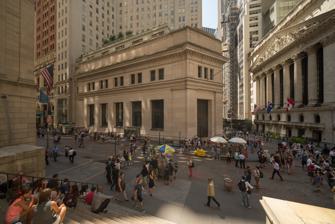
Building: 23 Wall Street
Country: United States of America
Year built: 1914
Commercial building in Manhattan, New York "J.P. Morgan & Co. Building" redirects here. For the tower also formerly known as the J.P. Morgan & Co. Building, see 60 Wall Street . United States historic place 23 Wall Street U.S. National Register of Historic Places U.S. Historic district Contributing property New York State Register of Historic Places New York City Landmark No. 0039 The building as seen from the steps of Federal Hall ; the New York Stock Exchange Building is visible at right Location 23 Wall Street , Manhattan , New York, US Coordinates 40°42′25″N 74°00′38″W / 40.70694°N 74.01056°W / 40.70694; -74.01056 Built 1913–1914 Architect Trowbridge & Livingston Architectural style Neoclassical Website Official website Part of Wall Street Historic District ( ID07000063 ) NRHP reference No. 72000874 NYSRHP No. 06101.000390 NYCL No. 0039 Significant dates Added to NRHP June 19, 1972 Designated CP February 20, 2007 Designated NYSRHP June 23, 1980 Designated NYCL December 21, 1965 23 Wall Street (also known as the J.P. Morgan Building ) is a four-story office building in the Financial District of Manhattan in New York City , at the southeast corner of Wall Street and Broad Street . Designed by Trowbridge & Livingston in the neoclassical style and constructed from 1913 to 1914, it was originally the headquarters of J.P. Morgan & Co. Since the late 2000s, the building has remained unoccupied for long periods, although it has occasionally been used for events. The building has a facade of ashlar masonry and pink Tennessee marble . The first floor consists of a piano nobile over a low basement; above are the second story, the main cornice , and two more stories. After its completion, the building became known as the headquarters of J.P. Morgan & Co.—the "House of Morgan"—although its exterior was never signed with the Morgan name. The banking room, which took up nearly the entire ground floor, included offices and was used for banking transactions. This space was designed with a domed, coffered ceiling and, later, a large crystal chandelier. Mechanical systems and vaults were in the basement, and executive offices were placed on the upper floors. 23 Wall Street replaced the Drexel Building, which was the banking headquarters for J.P. Morgan & Co.'s predecessor Drexel, Morgan & Co. When the building was damaged during the Wall Street bombing in 1920, J.P. Morgan & Co. refused to make repairs, in defiance of the bombing's perpetrators. The building was linked to neighboring 15 Broad Street in 1957, and the two buildings served as the J.P. Morgan & Co. headquarters until 1988, when the firm moved to 60 Wall Street . During the 2000s, there were plans to convert both 23 Wall Street and 15 Broad Street into a condominium complex. In 2008, 23 Wall Street was sold to interests associated with the billionaire industrialist Sam Pa but mostly remained empty afterward. Depicted in several media works, 23 Wall Street's simple design was generally praised upon its completion. The building is a New York City designated landmark and is listed on the National Register of Historic Places (NRHP); it is also a contributing property to the NRHP-listed Wall Street Historic District . Site 23 Wall Street is in the Financial District of Manhattan in New York City , at the southeast corner of Broad Street to the west and Wall Street to the north. The building's land lot has a frontage of about 113 feet (34 m) along Broad Street and 157 feet (48 m) along Wall Street. It borders 15 Broad Street to the south and west. Other nearby buildings include the New York Stock Exchange Building to the west; 14 Wall Street to the northwest; Federal Hall National Memorial (formerly the sub-Treasury building) at 26 Wall Street to the north; and 40 Wall Street to the northeast. The Broad Street station of the New York City Subway , serving the J and ​ Z trains, contains entrances directly outside 23 Wall Street. The Second Empire style Drexel Building—the banking headquarters for Drexel, Morgan & Co. , predecessor of J.P. Morgan & Co. —previously occupied 23 Wall Street's site. Anthony Drexel had bought the site in 1872 for $348 per square foot ($3,750/m 2 ), making it the city's most expensive plot of land at the time. The Drexel Building, completed in 1873, was designed with a mansard roof and marble walls. Its seven stories had been connected by a steam elevator, one of the city's earliest such installations. The Real Estate Record and Guide characterized the Drexel Building as "the second fireproof building of importance" to be built in New York City, after the Equitable Life Building . Panoramic view of the site with the George Washington statue outside Federal Hall at far left, 23 Wall Street at center left, and the New York Stock Exchange Building at right Architecture Trowbridge & Livingston designed 23 Wall Street in the neoclassical style. Marc Eidlitz was the building's main construction contractor. Many other engineers and contractors were involved in the building's construction, including elevator supplier A. B. See , vault contractor Carnegie Steel Company , and vault engineer Frederick S. Holmes . 23 Wall Street was the headquarters of J.P. Morgan & Co., the "House of Morgan", and was nicknamed "The Corner". J. P. Morgan Jr. , the head of the bank when the building was being planned, dictated many aspects of its design. Unlike skyscrapers in the surrounding area, 23 Wall Street was built with only four above-ground stories. The building originally contained up to five mezzanine levels, leading Architecture and Building magazine to characterize it as a nine-story building. The building is shaped like an irregular heptagon , with a chamfered corner at its main entrance at Wall and Broad Streets, as well as a "light court" on the building's eastern side at the third and fourth stories. The southeast corner contains an extension that protrudes slightly from the southern lot line. The main entrance corner, facing the intersection of Wall, Broad, and Nassau Streets , was intended to make the intersection appear like a public square outside Federal Hall. When the building was being designed, Morgan had stipulated the architects include an entrance at that corner. The acute angle of the intersection led Trowbridge & Livingston to design that entrance as a chamfer, which was more architecturally appealing. The facade rises about 85 feet (26 m) above street level. Because of the irregular shape, the building only takes up 92 feet (28 m) on Broad Street and 135 feet (41 m) on Wall Street, or about 20 feet (6.1 m) less than the lot frontage on either side. Facade Seen in 2010 The facade is made of ashlar masonry and pink Tennessee marble , in accordance with J. P. Morgan Sr.'s request that the marble be identical to that used in his 36th Street residence's library . Each of the marble blocks was laid horizontally, with a cross section of 3 by 3 feet (0.91 by 0.91 m) and a length of 7 to 22 feet (2.1 to 6.7 m). To furnish the marble for the project, the Morgans used their own quarry in Knoxville, Tennessee . The walls are astylar in design, with unadorned windows in deep reveals. The facade contains several divots caused by flying shrapnel from the Wall Street bombing , which occurred outside the building in 1920. The first floor consists of a high piano nobile over a low basement. Above that are a shorter second story and the windowless third story; the fourth story is set back and not visible from street level. The main cornice, between the second and third stories, is inspired by Italian Renaissance architecture and wraps around the north, northwest, and west sides. A mechanical penthouse containing air-conditioning machinery is atop the original roof. The main entrance is through the chamfered corner at Wall and Broad Streets; the building's corner measures 34 feet (10 m) wide. A short flight of five steps leads from the sidewalk to the large rectangular entrance opening, which is slightly recessed from the facade. The entrance opening contains a bronze-and-glass set of doors underneath a transom window made of bronze and glass. On either side of the entrance opening, the chamfered corner's walls are designed to resemble pilasters . The senior Morgan had stipulated that no company name signs would be on either of the pilasters, as he planned to add decorative elements, but he died before the plans were finalized. Ultimately, no name plaque was ever placed atop the main entrance, as the building became well known worldwide. The lintel above the doorway is a single continuous stone measuring 19 by 3.16 by 4 feet (6 by 1 by 1 m) and was, at the time of the building's construction, one of the largest stones ever brought to New York City. Above the main entrance, at the second story, there is a single set of three windows. According to The New York Times , the main entrance was sometimes also known by the building's nickname, "The Corner". The remainders of the Wall and Broad Street facades are similar, except that the Broad Street facade has four vertical bays , and the Wall Street facade has five. In each bay, there is a tall rectangular window opening at ground level, as well as a pair of smaller openings at the mezzanine. Each of the ground-story windows measures 22 feet (6.7 m) tall and 12 feet (3.7 m) wide. There were also window openings at the basement level, subsequently infilled with marble. Another entrance on Broad Street led to the wire transfer department in the building's basement. Features Substructure and basement The foundations of the outer walls were made of cofferdams that extended 65 feet (20 m) into the underlying bedrock. The concrete used in the cofferdams was laid 7 feet (2.1 m) thick. The perimeter of the site was excavated with pneumatic caissons averaging about 7 by 28 feet (2.1 by 8.5 m), after which the center of the lot was excavated to a depth of 55 feet (17 m). The foundations were built to be strong enough to support a tower of at least 30 stories. The basement was accessed through an elevator and stairs in the rear of the ground story, as well as through the secondary entrance on Broad Street. It contained a three-story vault that, at the time of the building's completion, Architecture magazine described as "one of the largest in existence". The interior of the vault was cited as measuring 18 by 22 feet (5.5 by 6.7 m) with exterior dimensions of 23 by 27 feet (7.0 by 8.2 m). A stair and elevator connected the three levels in the vault; the elevator was nicknamed the money room. The vault walls were 2.5 feet (0.76 m) thick and were made of steel layers reinforced with concrete. The 50-short-ton (45-long-ton; 45 t) circular vault door, made of a steel composite, could be swung open with one hand. There was also a private shooting range for J.P. Morgan & Co. in the basement. The remaining space in the basement was used to house the building's mechanical systems, such as heating and ventilating systems, as well as vaults and storerooms. Ground story An office on the ground story The entire ground story was designed as a symmetrical double-height space with single-height partitions. The small, irregular lot size meant that the design could not waste any space. Just inside the main entrance was an anteroom with a staircase on the left and an elevator on the right, which led to the upper-story executive offices. The main ground-story space covered 15,000 square feet (1,400 m 2 ). This space had no interior columns and was topped by a 30-foot-high (9.1 m) coffered ceiling with a pattern of gilded hexagons and circles. At the center of the room was a shallow domed skylight, measuring 35 feet (11 m) in diameter. During a renovation in the early 1960s, plaster replaced the glass dome, and a massive crystal chandelier was installed at the center. The 1,900-piece Louis Quinze chandelier was removed and placed in 15 Broad Street during a 2000s renovation of that building. At the center of the room was a main lobby shaped like an irregular hexagon, which, according to author Ron Chernow , was intended to resemble the layout of a "London merchant bank". It contained bank officers' enclosures and a public hall. It had a mosaic floor tile and was surrounded by a screen of pink Tennessee marble, with bronze-and-glass grilles, as well as columns of Skyros marble. There were Italian Renaissance-style carvings sculpted by Charles Keck on the screen. On one side of the screen were depictions of the sea, the earth, and the air, inspired by Greek mythology . A depiction of Hiawatha , on the opposite side of the screen, was meant to represent agriculture and arts. Zodiac symbols were placed at the center of the floor; these symbols were emblems of a private club composed of J. P. Morgan Sr.'s friends. Shorter marble railings replaced the screen in the early 1960s renovation. The ground floor's outer walls had wainscoting 11 feet (3.4 m) high. Above the wainscoting were large mosaic panels with marble frames. Along the hexagonal lobby's western and southern walls, to the right of the main entrance, there were conference rooms and partners' offices. The lobby's northern wall, to the left of the entrance, had two waiting rooms and the foreign exchange department. On the eastern wall of the hexagonal lobby, doors led to a rectangular banking space flanked by various offices. Two elevators and a set of stairs were in the southeast corner of the space. The elevators and stairs, as well as a correspondence office at the rear, were not part of the ground-level main space. A painting of Morgan's father J. P. Morgan was hung on the south wall above a marble fireplace. An arch on the rear wall connected with 15 Broad Street. Upper stories J. P. Morgan Jr.'s office The superstructure is made of a steel frame, but the beams were hidden within the walls because Morgan had requested that they not be visible. Consequently, the upper floors are hung from a series of steel trusses 14 feet (4.3 m) deep and 100 feet (30 m) long; steel columns support the beams within the walls. The second floor contained the private offices of the partners and their secretaries. The second story has a hole at its center, surrounding the main ground-floor room. Each partner had their own offices; the second-floor offices were designed based on the preferences of their respective occupants. An office for J. P. Morgan Jr. was directly above the building's main entrance and had a private stair leading down to ground level. Each room had fireplaces and generally contained English oak paneling. A central, oak-lined corridor connected the rooms. The third floor contained private dining rooms, a kitchen, and bedrooms for executives. The fourth floor contained janitors' quarters, other minor divisions, and a roof garden facing the New York Stock Exchange. The roof garden measured about 24 by 42 feet (7.3 by 12.8 m) and could be covered by an awning, doubling as extra conference space during the summer. The fourth floor also contained a small barber shop. When 15 Broad Street was converted to condominiums in the 2000s, the roof of 23 Wall Street became a 5,000-square-foot (460 m 2 ) garden with children's pool and dining area, accessible to the residents of the development. History Drexel, Morgan & Co., headed by Anthony J. Drexel and J. P. Morgan Sr., was renamed J.P. Morgan and Company after Drexel's death in 1895. During the late 19th century, the bank evolved into one of the most influential institutions in the United States, and the elder Morgan became one of the country's most powerful financiers. By the 20th century, many large corporations had opened investment accounts with J.P. Morgan & Co., and its members were directors of one-sixth of the United States' largest corporations. By the 1900s, the Drexel Building had become too small for the bank's needs, and Morgan wanted a larger structure, akin to the National City Bank of New York 's headquarters at 55 Wall Street one block away. J.P. Morgan & Co. was also leasing the Drexel Building from Anthony Drexel's estate instead of owning it outright. Morgan had long sought to acquire the building, but the Drexel estate had refused to sell. The site was considered the most valuable lot in New York City by the early 1910s. There had been an unsuccessful proposal to replace the Drexel Building and the adjacent Mills Building with a skyscraper. Ultimately, J.P. Morgan & Co. decided to construct an edifice solely for its own use; the new structure was to be smaller than the Drexel Building. Construction In February 1912, several publications reported that J.P. Morgan & Co. had bought the Drexel Building from the Drexel estate, though the purchase price was never revealed. Morgan founded a company to purchase the structure, although it was still unclear at the time whether the Drexel Building would be replaced. That September, the company finalized its purchase of the neighboring Mechanics and Metals National Bank building at 29–33 Wall Street. By that time, J.P. Morgan & Co. had decided to demolish and replace the structure. The Mechanics Bank lot, covering 6,000 square feet (560 m 2 ), was valued at $1.62 million (equivalent to $51 million in 2023 ), and the 10,000-square-foot (930 m 2 ) Drexel Building lot was valued at $2.7 million (equivalent to $85 million in 2023 ). The replacement building would be among the many ongoing redevelopment projects in the neighborhood. The senior Morgan leased a temporary office on the 31st floor of 14 Wall Street, where he was able to observe work on his new building. By early 1913, Trowbridge & Livingston were chosen as architects for the new structure. Although the means of their selection was not mentioned in published literature, an unpublished memoir by one of the firm's principals, Goodhue Livingston , indicated that they had won an architectural design competition . Trowbridge & Livingston submitted their plans for the structure to the New York City Department of Buildings in February 1913. Morgan died the next month, shortly before work began on the new headquarters. All occupants of the two buildings were ordered to vacate by May 1, 1913. The demolition of the Drexel and National Bank buildings began on that date. Two heroic statues from the Drexel Building were taken for storage to the Morgan Library, and a family member took six columns. The site was cleared completely by late July 1913 and foundation installation began. The foundation work required underpinning the Mills Building with nineteen pneumatic cylinders, excavating the site's perimeter using caissons, and excavating the lot's interior. By that November, the foundation was completed, and the superstructure had reached the first floor. A ceremonial cornerstone was laid in December 1913 by J. P. Morgan Jr., who had succeeded his father as head of J.P. Morgan & Co. The facade of 23 Wall Street was substantially completed in June 1914, when protective scaffolding surrounding the site was removed. Early 20th century Exterior damage from the Wall Street bombing in 1920 23 Wall Street officially opened on November 11, 1914, although the bank's departments had gradually moved to the building from temporary headquarters during that month. The total cost of construction was estimated at over $5 million (equivalent to $152 million in 2023 ), of which $4 million had been allocated to land acquisition (equivalent to $122 million in 2023 ). The absence of a name plaque on 23 Wall Street's facade contrasted with the Drexel Building, where the company's name had been engraved above the doorway. Chernow said "the new building was compact and mysterious, reflecting the bank's penchant for privacy". Despite the lack of exterior name identification, the building quickly became associated with J.P. Morgan & Co. After J. P. Morgan Jr. helped fund the Allies of World War I , he received death threats and survived an assassination attempt. To protect him, detectives were stationed outside and around 23 Wall Street for several months. According to Livingston, a wire net across the roof would deflect any missile or bomb dropped onto the building, and the thick walls would prevent against damage from explosions. On September 16, 1920, the Wall Street bombing occurred outside the building, killing 38 people and injuring hundreds more. Most of the victims were outside the building, but the blast also killed one Morgan employee. The bomb damaged many of the Morgan building's interior spaces after shrapnel had entered through its large windows, causing between $500,000 and $600,000 in damage. The exterior stonework received only superficial pockmarks from shrapnel. J.P. Morgan & Company said that, in defiance of those who committed the crime, it would not repair the exterior damage. More than four decades later, The New York Times described the pockmarks as "a badge of honor". During the late 1920s, Trowbridge & Livingston designed 15 Broad Street, an L-shaped skyscraper that wrapped around 23 Wall Street to the south and east. The skyscraper contained a truss above the Morgan building. To allow the inclusion of this truss, J.P. Morgan & Co. leased the air rights above 23 Wall Street to the Equitable Trust Company , for which 15 Broad Street was being constructed. Heavy timbers were placed on 23 Wall Street's roof to protect it while the skyscraper was being built. By then, 23 Wall Street did not have sufficient space for J.P. Morgan & Co.'s needs, so the bank leased some space at 15 Broad Street in 1929. Trowbridge & Livingston prepared plans in 1930 for an addition to the Morgan building. The plans called for four rooms to be built above a small court on the southeast corner of the building at a cost of $74,000. As built, 23 Wall Street's top two floors had wrapped around that court and did not occupy the whole lot area. When the Broad Street subway station opened the next year, J.P. Morgan & Co. paid for the installation of bronze stanchions and railings at the subway entrances just outside 23 Wall Street. Mid- and late 20th century Even after the 1930 expansion was completed, J.P. Morgan & Co. still did not have space to fit all of its facilities at its Wall and Broad Street location. More space was rented elsewhere, such as the employees' cafeteria, which was placed several blocks away at 120 Wall Street . J.P. Morgan & Co. indicated in late 1955 that it would purchase 15 Broad Street from the Chase Manhattan Bank . In 1957, J.P. Morgan & Co. built connections between both buildings on several stories. Wider view of 23 Wall Street, with 15 Broad Street behind it J.P. Morgan & Co. became the Morgan Guaranty Trust Company in 1959 following a merger with the Guaranty Trust Company. As part of the consolidation of the two companies, the bank sought to have its headquarters in one building. Morgan Guaranty considered constructing additional stories atop 23 Wall Street as well as replacing both structures with one headquarters. A major renovation commenced in the two buildings in 1962, to prepare for their conversion into a headquarters for Morgan Guaranty, and the interior spaces of 23 Wall Street were reconfigured. The Guaranty Trust Company's old headquarters at 140 Broadway was being demolished to make way for the Marine Midland Bank Building , and some artifacts from the old headquarters were transported to 23 Wall Street. Morgan Guaranty officially moved to 23 Wall Street and 15 Broad Street in February 1964. Some of the 4,200 employees had moved into both buildings several months earlier, but the address change had not been finalized until that date. Morgan Guaranty, which later became a subsidiary of holding company J. P. Morgan & Co., announced in 1985 that it would purchase and fully occupy a proposed tower at 60 Wall Street , a larger and more modern building two blocks to the east. Three years later, the company's operations were moved from 23 to 60 Wall Street. 23 Wall Street was renovated extensively in the 1990s as a training and conference facility for J.P. Morgan & Co. The New York Stock Exchange (NYSE), American Stock Exchange (AMEX), and J.P. Morgan & Co. considered a plan to create a financial "supercenter" on the block containing 23 Wall Street in 1992. The supercenter, to be developed by Olympia and York and designed by Skidmore, Owings & Merrill (SOM), would have consisted of a 50-story tower above two 50,000-square-foot (4,600 m 2 ) trading floors. All the buildings on the block would have been demolished except for 23 Wall Street. After Olympia and York withdrew from the proposed supercenter because of its own financial difficulties, a team composed of J.P. Morgan & Co., Lewis Rudin , Gerald D. Hines , and Fred Wilpon took up the project. The NYSE withdrew from the project in 1993. By the late 1990s, the NYSE proposed constructing a trading floor across from their existing building, in or next to 23 Wall Street. The NYSE proposed expanding its existing building eastward above Broad Street, closing it to vehicular traffic, and creating a glass-covered atrium above the street. The plan would have demolished several adjacent buildings for a new facility while retaining 23 Wall Street as a visitor center. The initial plan for the atrium by HLW International was widely criticized, as was a modification by Hugh Hardy , and the NYSE ultimately dropped the atrium proposal. During 2000, the NYSE signed an agreement with the New York City and New York state governments to acquire the block to the east, demolishing all structures except for 23 Wall Street to make way for a 50-story skyscraper designed by SOM. After the September 11 attacks in 2001 resulted in the collapse of the World Trade Center nearby, the NYSE maintained its intention to build a trading floor at 23 Wall Street. The NYSE ultimately decided against the proposal. After Chase Manhattan Bank and J.P. Morgan & Co. merged, JPMorgan Chase also considered buying 23 Wall Street, but it decided instead to move its headquarters to Midtown Manhattan in 2001. 21st century Main entrance to 23 Wall Street seen in 2007 23 Wall Street and the adjacent 15 Broad Street were sold in 2003 for $100 million to Africa Israel and Boymelgreen . Later that year, nonprofit group Wall Street Rising convinced the owners of 23 Wall and 15 Broad Streets to light the buildings during the night. The two buildings were slated to become a condominium development, "Downtown by Philippe Starck", named for its designer, Philippe Starck . Starck made the roof of 23 Wall Street into a garden and pool, accessible to the residents at 15 Broad Street. The New York Law School had planned to move into 23 Wall Street. but the proposal was canceled in September 2004 after over a year of negotiations. Afterward, the developers began looking for retail tenants to move into 23 Wall Street. Africa Israel gained full control of the two buildings in 2007. Subsequently, they used 23 Wall Street for film shoots and broker events. 23 Wall Street was sold to a partnership of the China International Fund and Sonangol Group in 2008. The building remained unoccupied for several years, even though its brokers wished to lease the interior to a luxury retailer. In 2015, a Latitude 360 entertainment center was proposed for the space, though neighborhood residents strongly opposed the plan. Sam Pa , believed to be a key leader of the China International Fund and the Sonangol Group, was arrested the same year. In early 2016, as part of a settlement over the 15 Broad Street apartments, Africa Israel was ordered to complete the renovation of 23 Wall Street. Shortly afterward, artist Simon Birch planned to run a temporary art exhibition in the unused space, but the show was postponed and ultimately canceled because of a lack of funding. Jack Terzi of JTRE Holdings contracted to purchase 23 Wall Street in August 2016 for $140 million. That December, Terzi began negotiating with clothing retailer Uniqlo , which wanted to lease 100,000 square feet (9,300 m 2 ) in the building. After several months, the building's sale had still not been finalized, leading Terzi to sue Sonangol in late 2017. Terzi had refused to place a down payment for the building because Sonangol would not guarantee that none of the money would be given to Pa. In 2018, Sonangol's request to dismiss the lawsuit was denied, and fitness chain Blink Fitness signed a lease for 20,000 square feet (1,900 m 2 ) in the basement. As part of a court settlement in January 2020, Terzi signed a 99-year lease for the building instead of buying it. Terzi had been given a period of free rent. By September 2021, Sonangol claimed that Terzi had defaulted on his lease. The building was still empty as of 2024 [update] . Impact 23 Wall Street in Wall Street (1915) by Paul Strand Reception Upon 23 Wall Street's completion, its design was generally praised. Architecture magazine wrote, "so now in the Morgan Banking House, they have established a new and high standard of artistic and practical excellence for private banks". The Real Estate Record and Guide compared 23 Wall Street to the Parthenon in Athens, and The Wall Street Journal stated that the design "gives an impressive of massiveness, strength and of beauty to the building". Architect and writer Robert A. M. Stern stated in 1983 that "its simplified Classicism was a perfect expression of the public persona" of J. P. Morgan. A history and archives consultant for J.P. Morgan & Co. considered in 2001 that the design was a "complete reflection of the personality of Pierpont Morgan". The Skyscraper Museum said in 2003 that the building "could be termed the anti-skyscraper". A reporter for the Financial Times wrote in 2004: "There is plenty of architecture with a capital A on the exterior." 23 Wall Street's plain design became a defining feature of its architecture. During the building's construction, consulting engineer W. E. S. Strong had predicted that it would be a "plain, massive structure which will be of very imposing aspect". The Sun said that "no attempt has been made in the planning of the new building to produce an elaborate or ornate structure". Time magazine wrote in 1923 that, even as structures like the New York Stock Exchange and the Chamber of Commerce "feel it necessary to label themselves quite plainly for the benefit of the man in the street", 23 Wall Street was not labeled with any name sign, only its address. A writer for The New York Times in 1930 wrote that 23 Wall Street "is impressive in its dignity, simplicity, and low height", characterizing it as one of "the big little buildings of Wall Street" along with the New York Stock Exchange Building, Federal Hall, and Trinity Church . The Times subsequently described 23 Wall Street as an "unimpressive, gray five-story building". John Tauranac and Christopher Little wrote in their 1985 book Elegant New York that the plain design was "an act of conspicuous consumption on the grandest scale", considering the site's high price. Landmark designations The New York City Landmarks Preservation Commission (LPC) designated the building's exterior as a landmark on December 21, 1965. In its report about 23 Wall Street, the LPC wrote: "It is a fine marble building in perfect scale with its neighbors, at the north end of Broad Street, which widens at this point to create the illusion of a small square." It was one of the first landmarks to be designated by the LPC in Manhattan. Subsequently, 23 Wall Street was listed on the National Register of Historic Places in 1972. In 2007, the building was designated as a contributing property to the Wall Street Historic District , a NRHP district. Media depictions 23 Wall Street has been depicted in several media works. Shortly after its completion, the building was pictured in the photograph Wall Street (1915) by Paul Strand . The Whitney Museum of American Art described the photograph, taken from Federal Hall, as notable for "abstract formal patterns and structures". The building has been used for film shoots, such as for the 2012 film The Dark Knight Rises , where it depicted the fictional Gotham City Stock Exchange. Part of the 2014 film Teenage Mutant Ninja Turtles was also filmed at 23 Wall Street. See also Architecture portal New York City portal NRHP portal List of New York City Designated Landmarks in Manhattan below 14th Street National Register of Historic Places listings in Manhattan below 14th Street References Notes